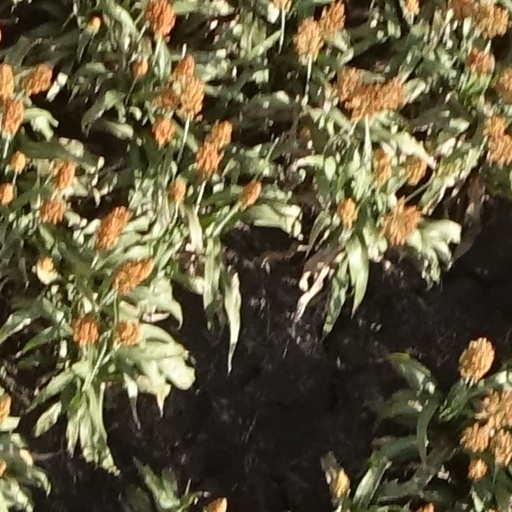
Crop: sorghum